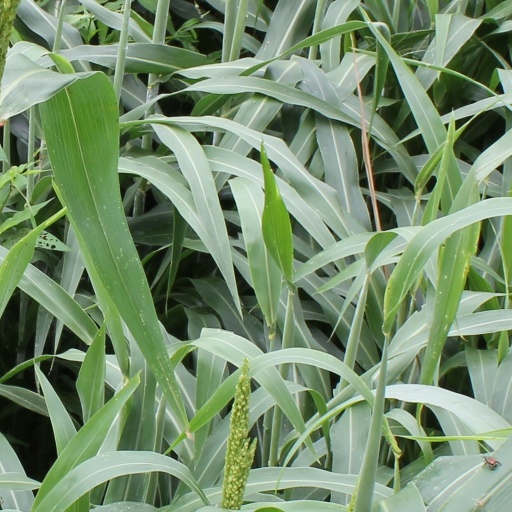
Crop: sorghum